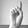
ASL letter: D